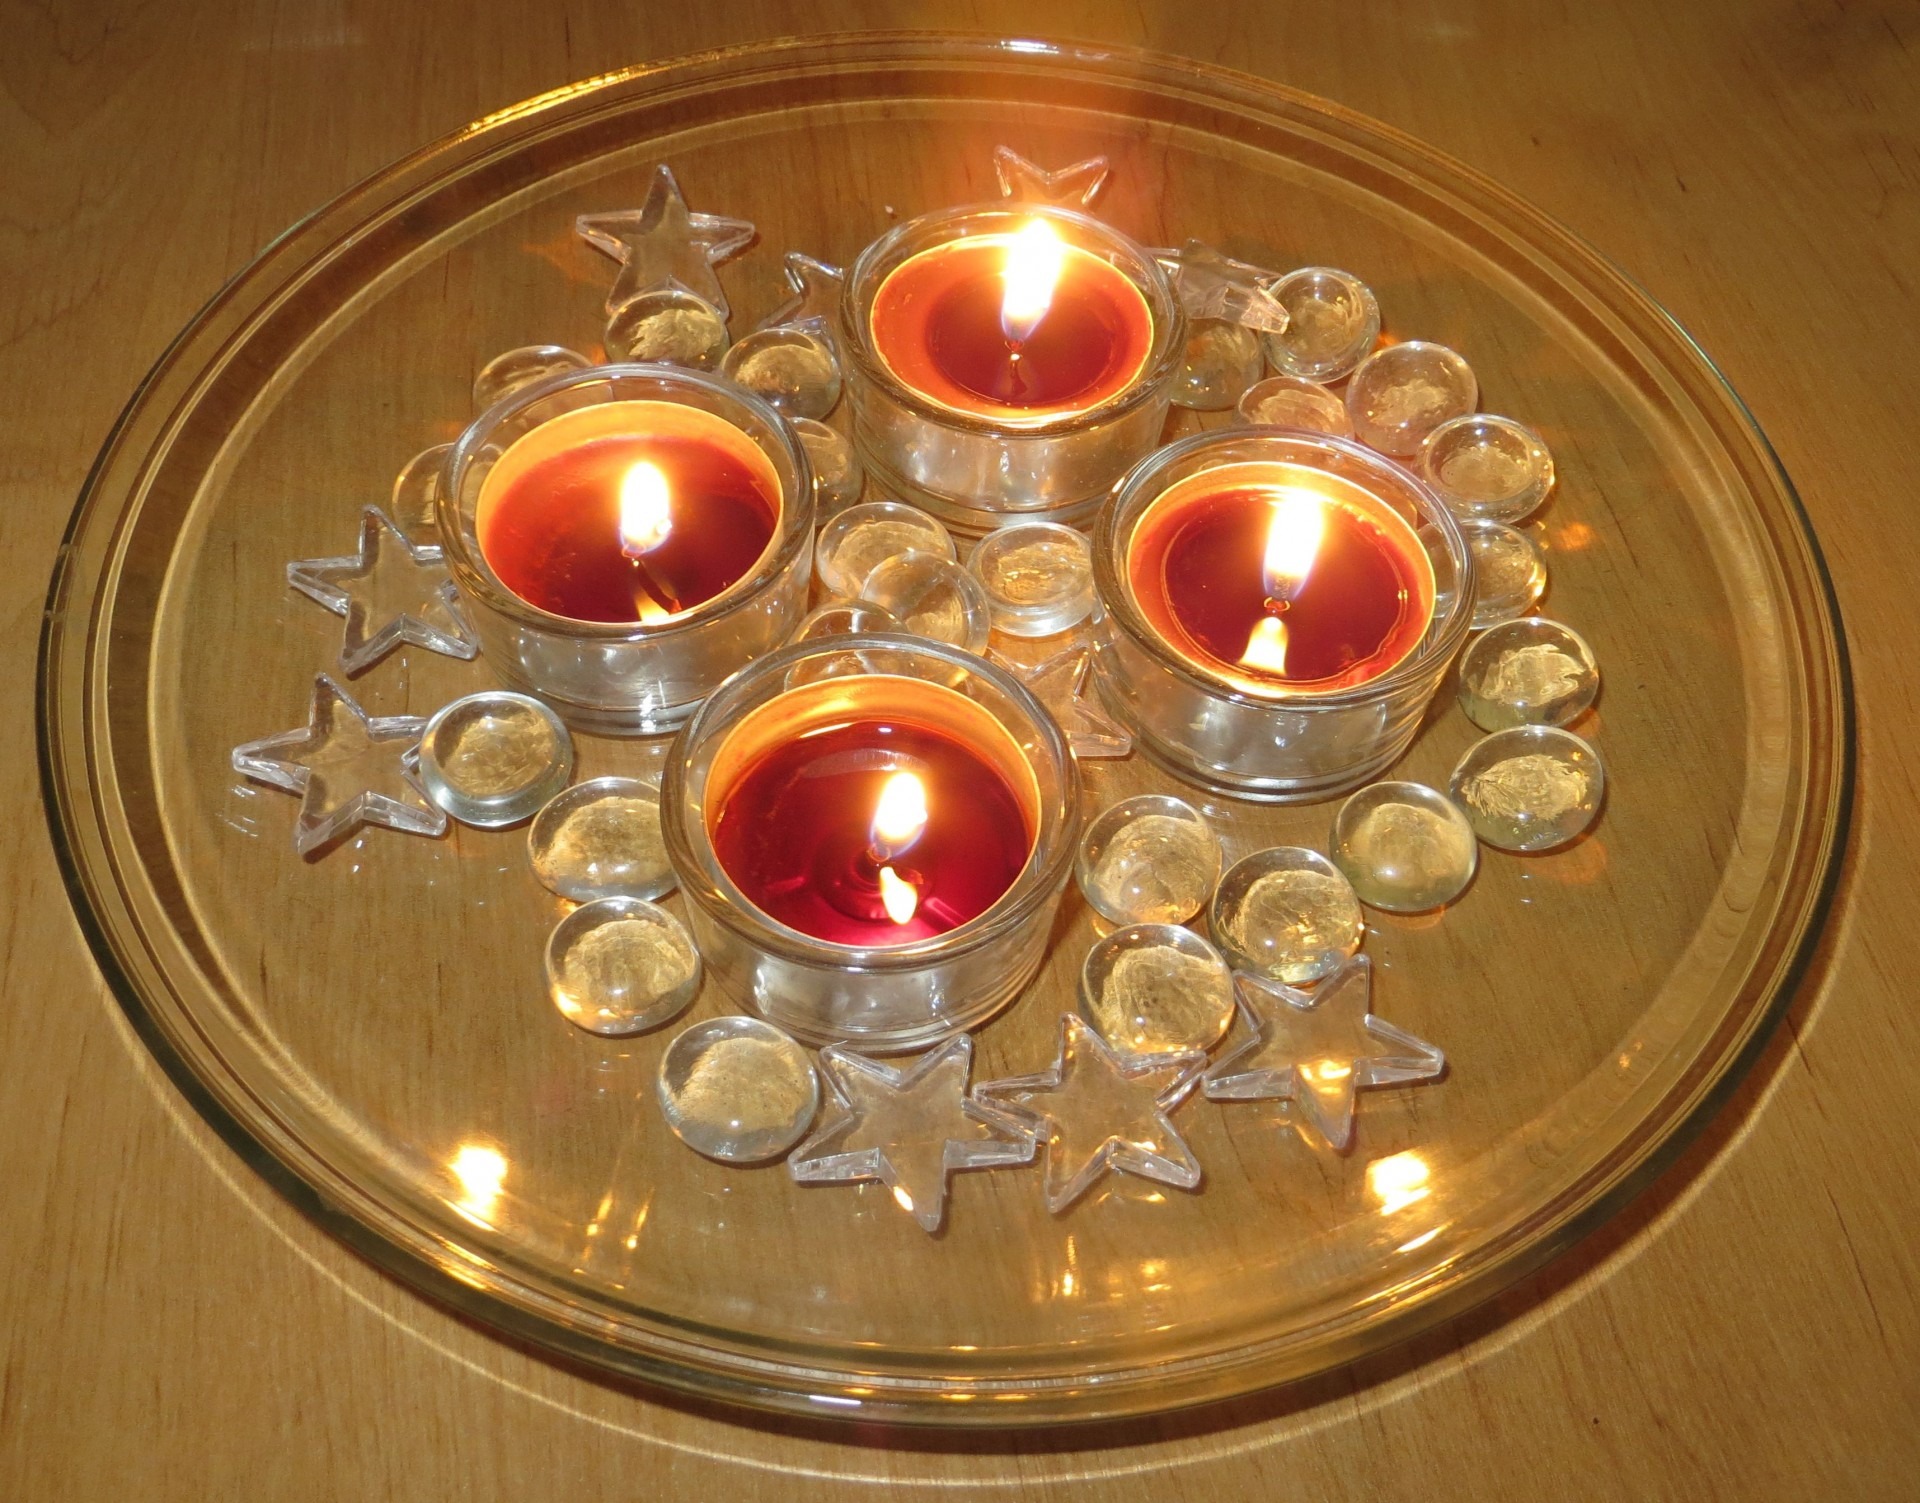
celebration, decoration, holiday, flame, candle, christmas, lighting, season, circle, advent, candles, decorative, seasonal, xmas